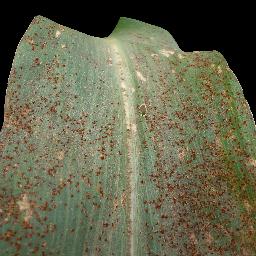
Label: Corn_(Maize)___Common_Rust